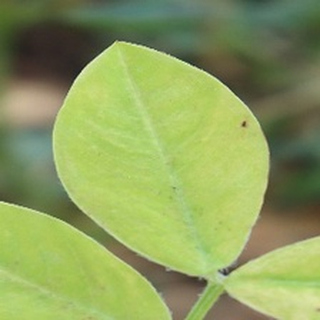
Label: groundnut_nutrition_deficiency